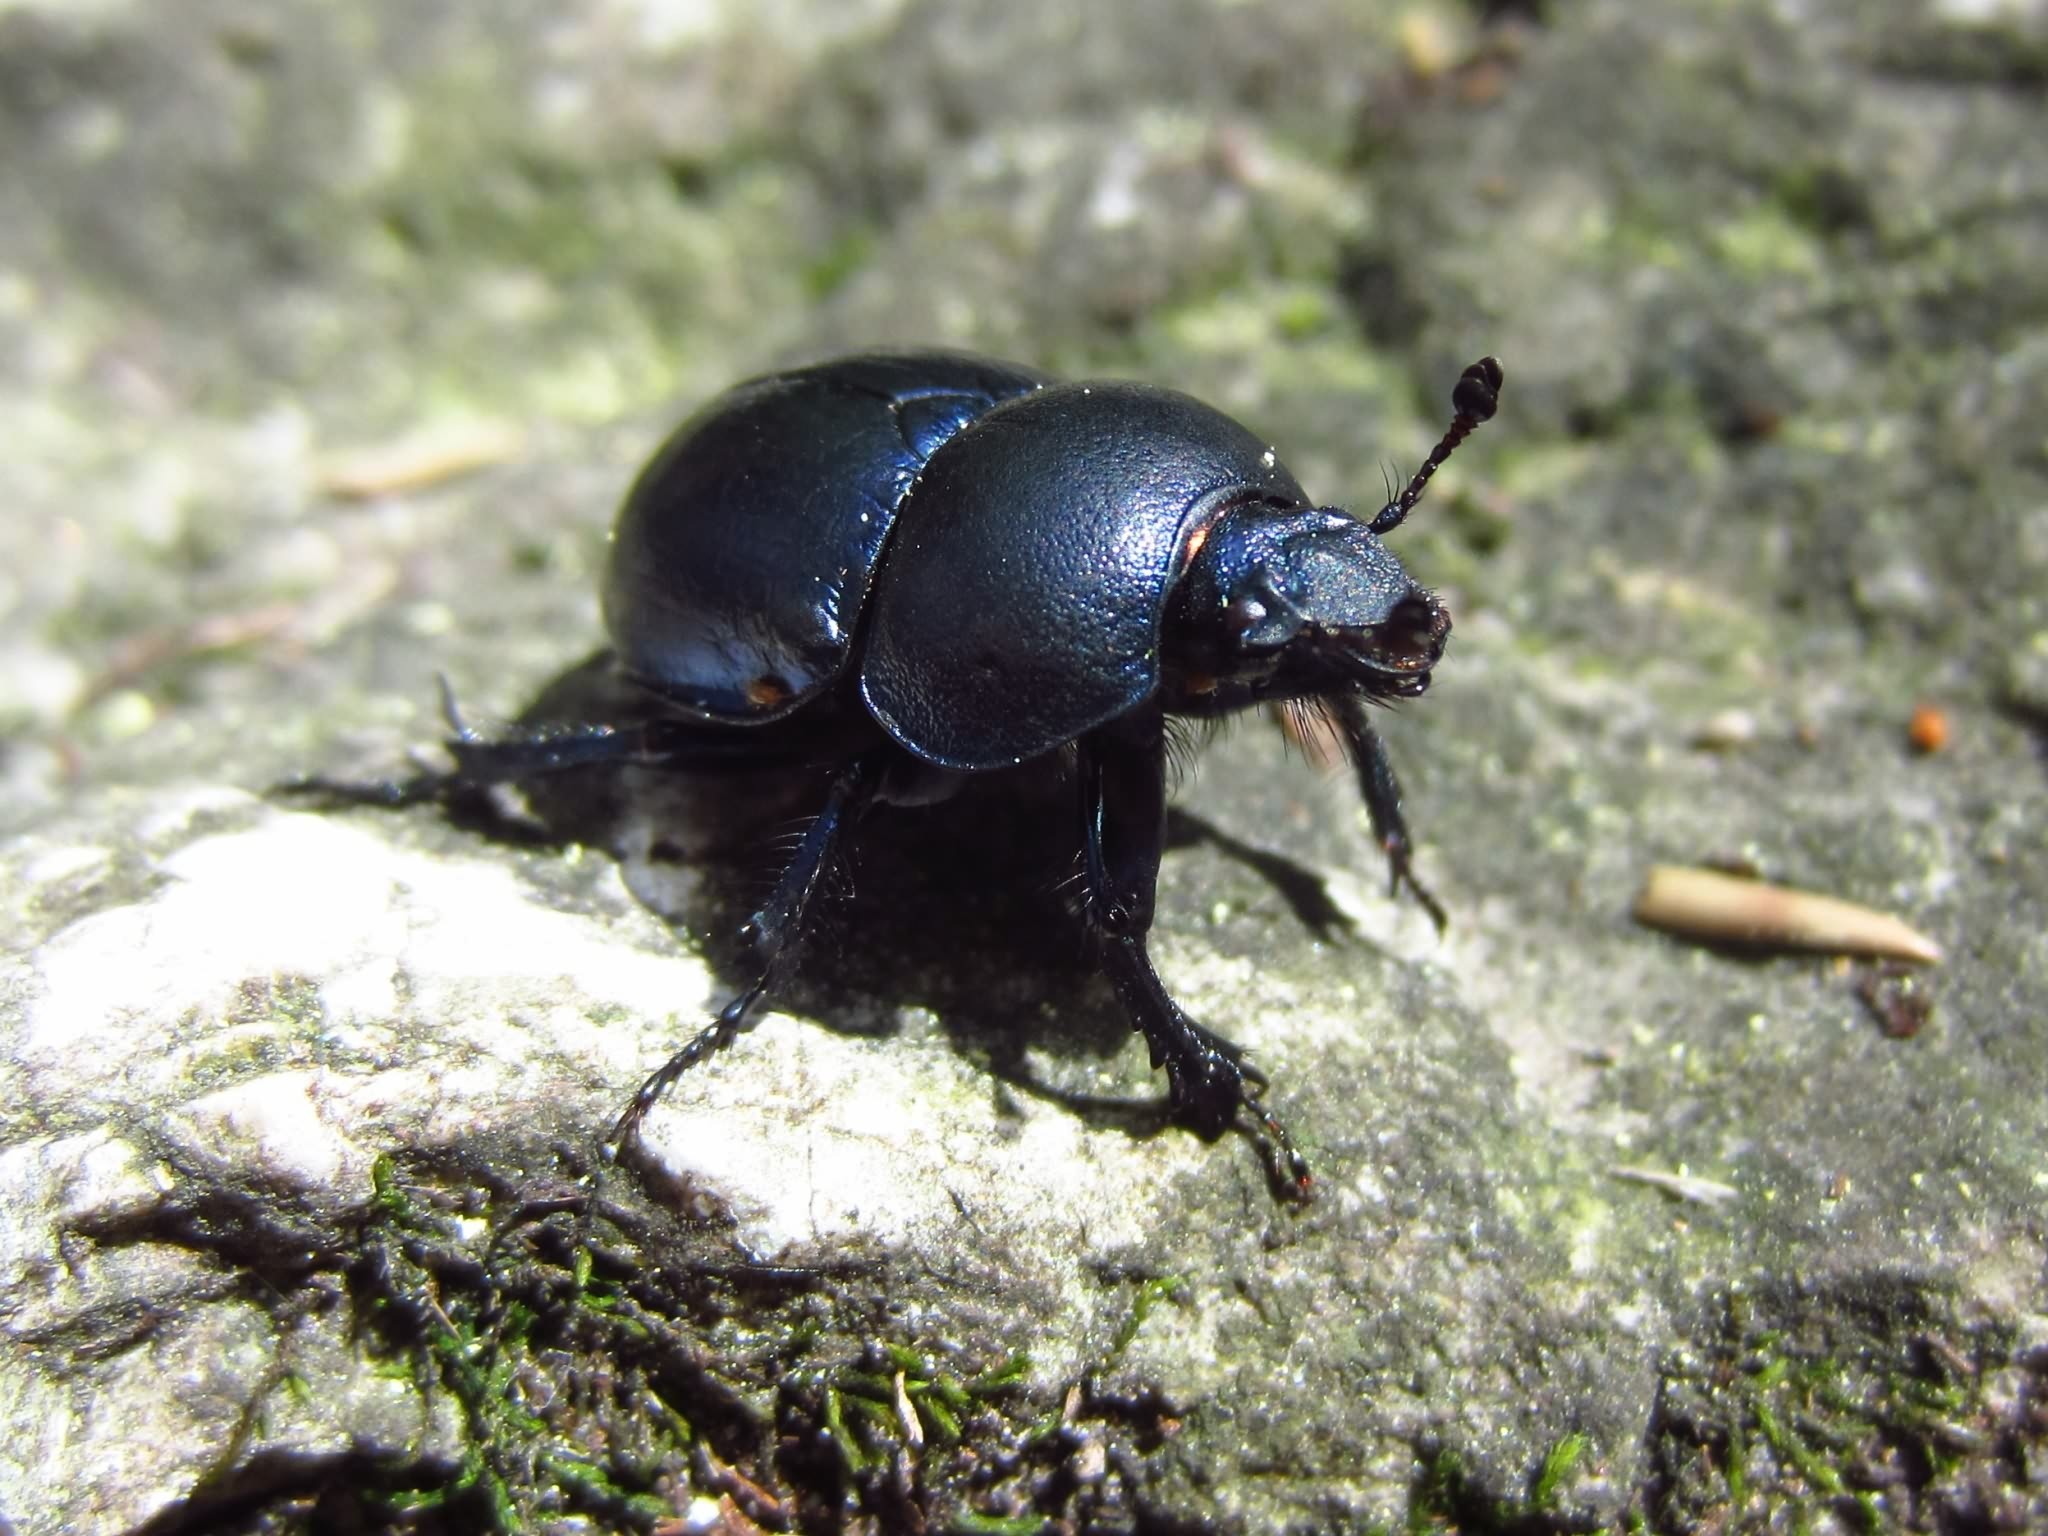
wildlife, insect, black, close, fauna, invertebrate, close up, large, beetle, weevil, macro photography, ground beetle, leaf beetle, dung beetle, scarabs, japanese rhinoceros beetle